History of Virginia Commonwealth University

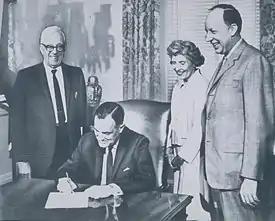

In RPI's 1953 pamphlet, "An Entirely Different College," Hibbs defined a professional institute as a college or university that arranged most of its programs of study around occupations or professions. Not abiding to the traditional University system, RPI gained a reputation as a unique institution in conservative Virginia. This uniqueness found its way into many of the art and literature students during the 1950s and 1960s as they adopted the beatnik look and dress style. When George Oliver took over as President in 1959, he did not believe that RPI still needed the name recognition that William and Mary brought. This, along with growing radicalism among the students and faculty of RPI began to sever the relationship with the parent school.